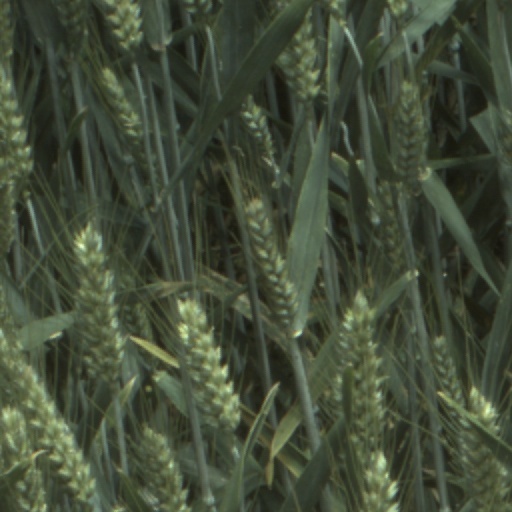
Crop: wheat